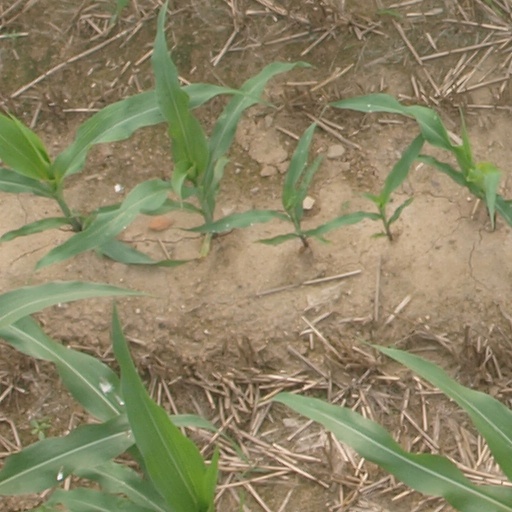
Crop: maize; corn